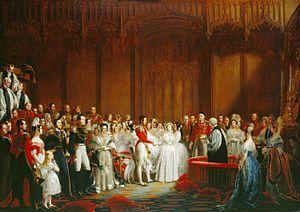
Victoria du Royaume-Uni épouse Albert de Saxe-Cobourg-Gotha le 10 février 1840. À cette occasion, elle porte une robe de mariée conçue par William Dyce, directeur de la Government School of Design, et réalisée par Mary Bettans.
Victoria fut reine du Royaume-Uni de Grande-Bretagne et d'Irlande du 20 juin 1837 jusqu'à sa mort. À partir du 1ᵉʳ juillet 1867, elle fut également reine du Canada, ainsi qu'impératrice des Indes à compter du 1ᵉʳ mai 1876, puis enfin reine d'Australie le 1ᵉʳ janvier 1901.
Sir George Hayter est un peintre et graveur anglais de renom, spécialiste de la peinture de portraits et de grands tableaux impliquant dans certains cas, plusieurs centaines de portraits individuels. La reine Victoria apprécie ses mérites et nomme Hayter son peintre principal en ordinaire et lui décerne aussi le titre de Chevalier en 1841.